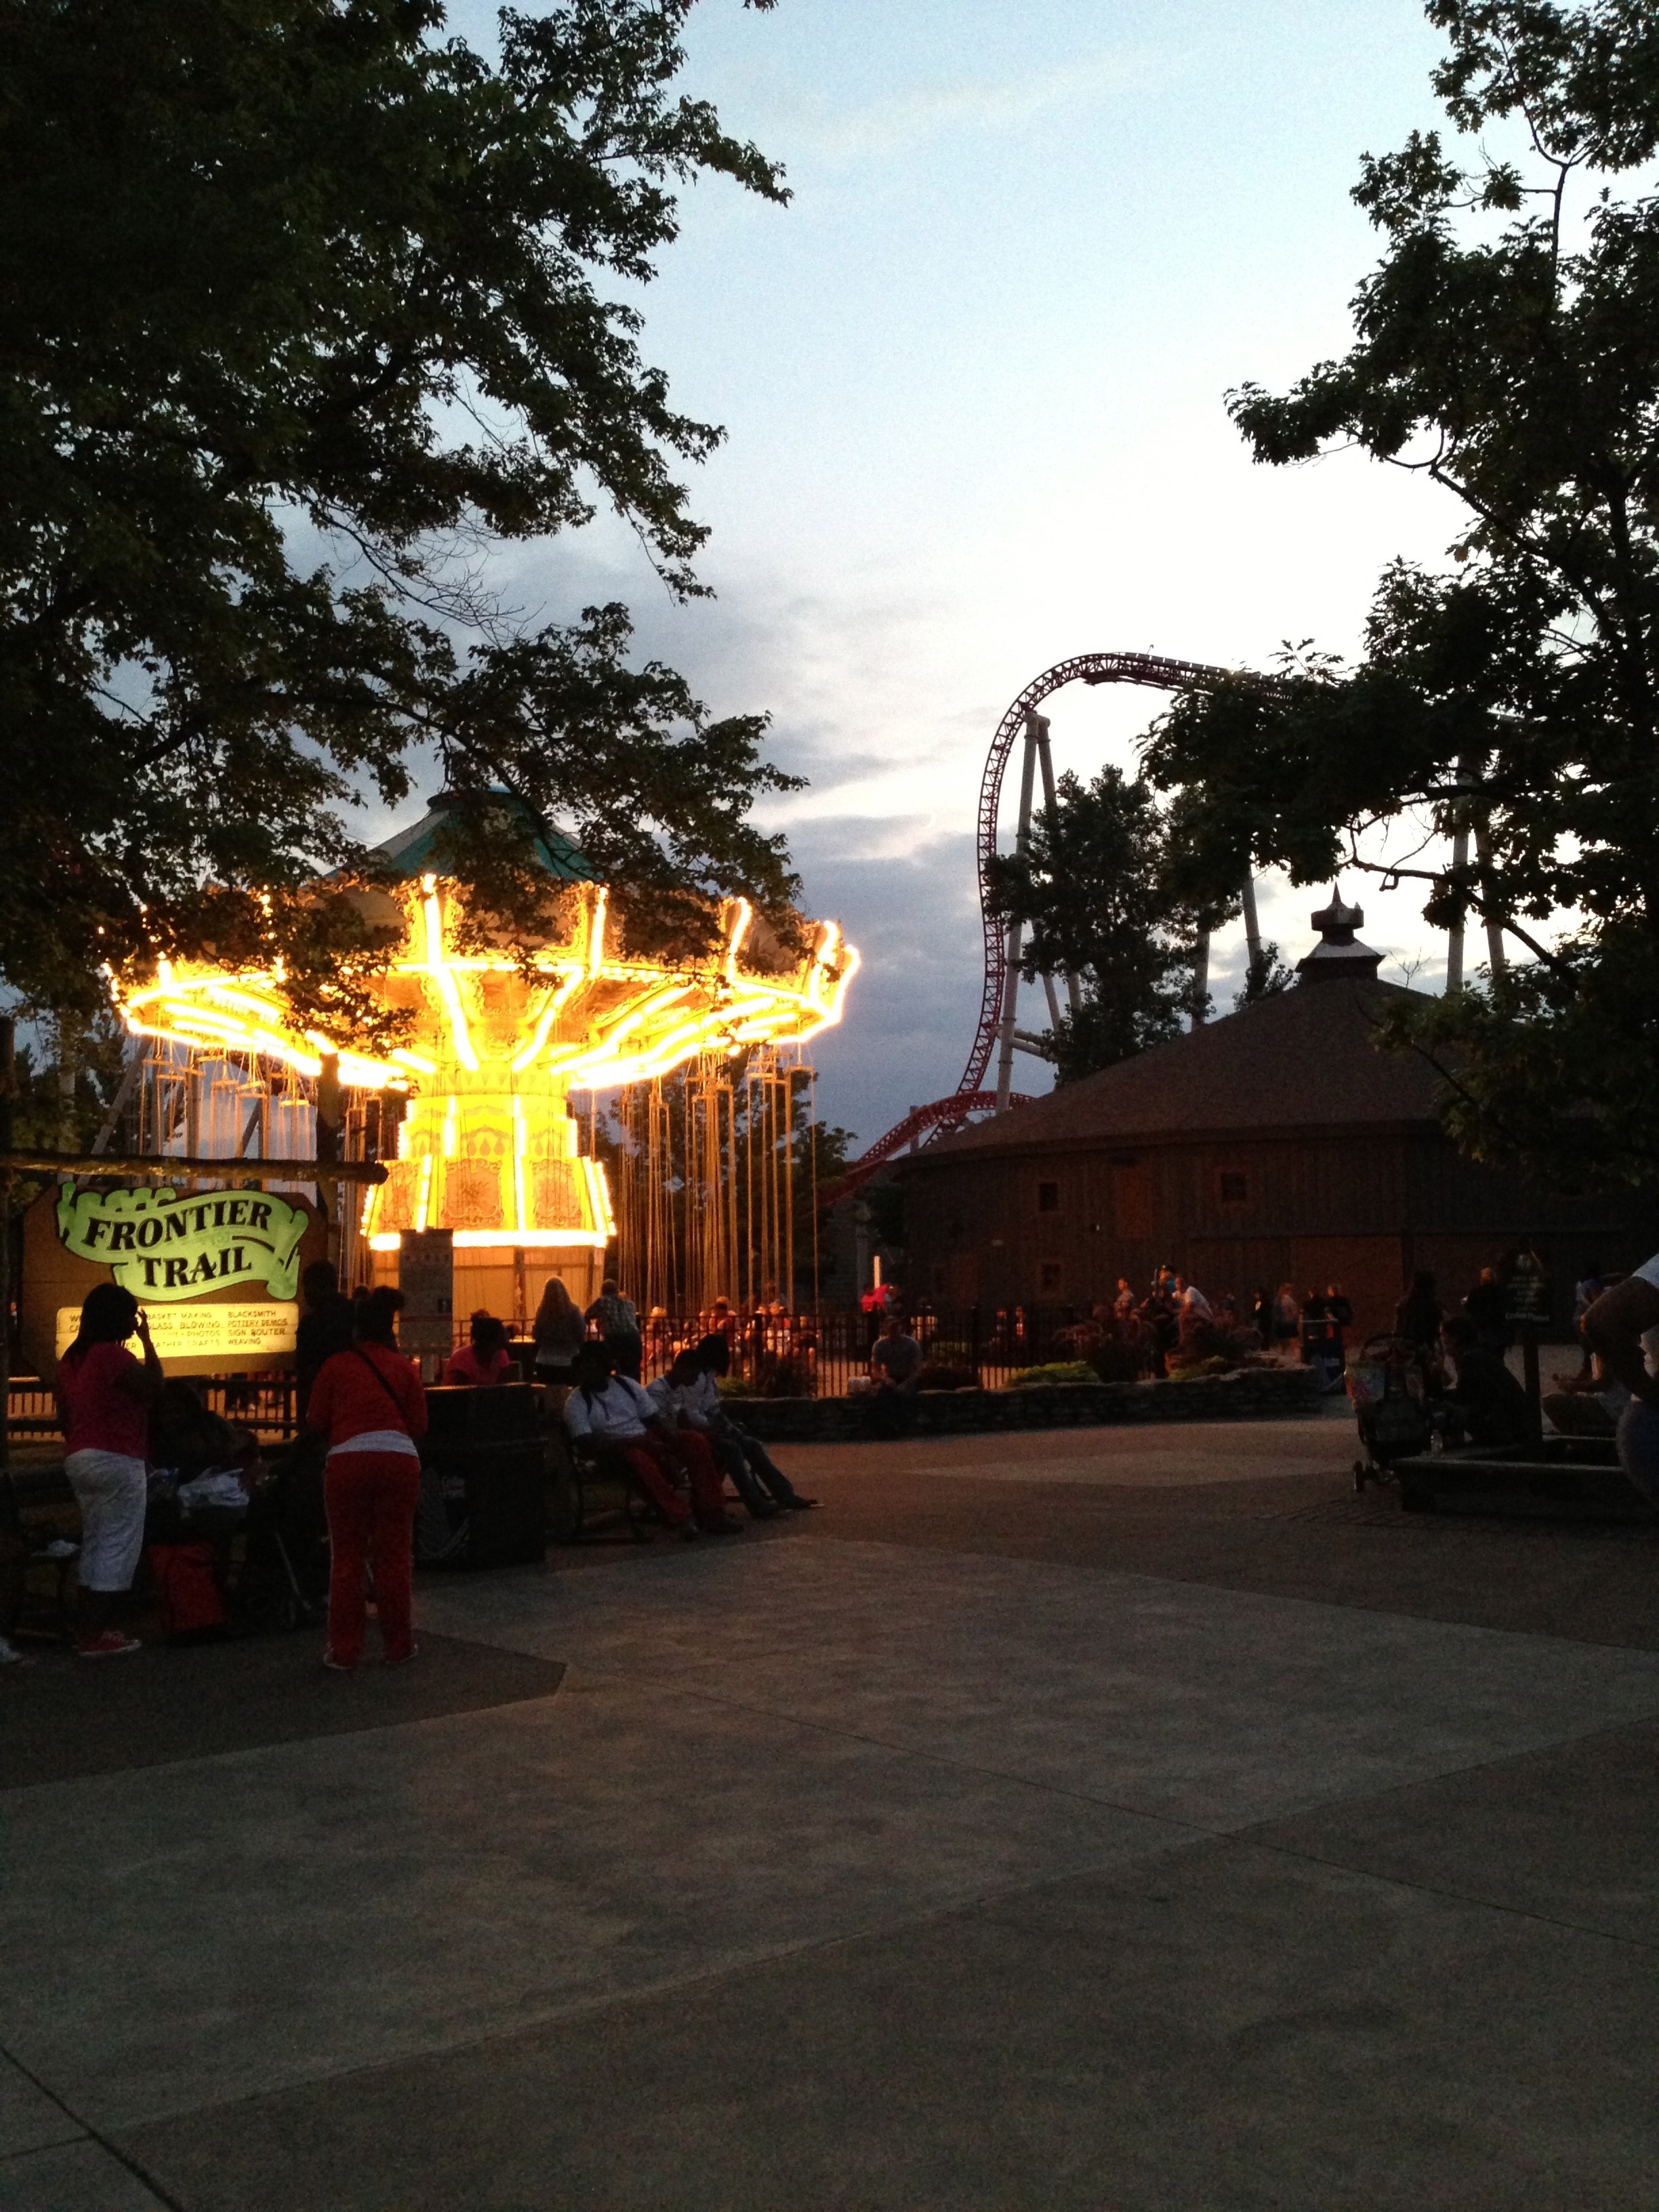
people, night, wheel, city, downtown, recreation, evening, carnival, park, ride, playing, coaster, attraction, leisure, lighting, childhood, festival, fun, ferris, circus, amusement, funfair, fair, entertainment, merry, excitement, theme